El Jaleo

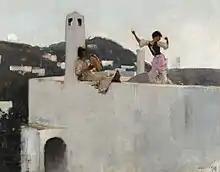
Sargent's painting "Capri" (1878) depicts Rosina Ferrara dancing the tarantella, and anticipates the flamenco of "El Jaleo". Crystal Bridges Museum of American Art.

Almost wide, "El Jaleo" is broadly painted in a nearly monochromatic palette, but for spots of red at the right and an orange at left, which is reminiscent of the lemons Édouard Manet inserted into several of his large paintings. At odds with the academic practice of carefully modulated tones, Sargent dramatized the contrast between rich blacks and the shining white skirt of the dancer, caught in the strong footlights and painted briskly so as to suggest movement. The lighting also creates long and eerie shadows on the rear wall that comprises nearly half the painting.